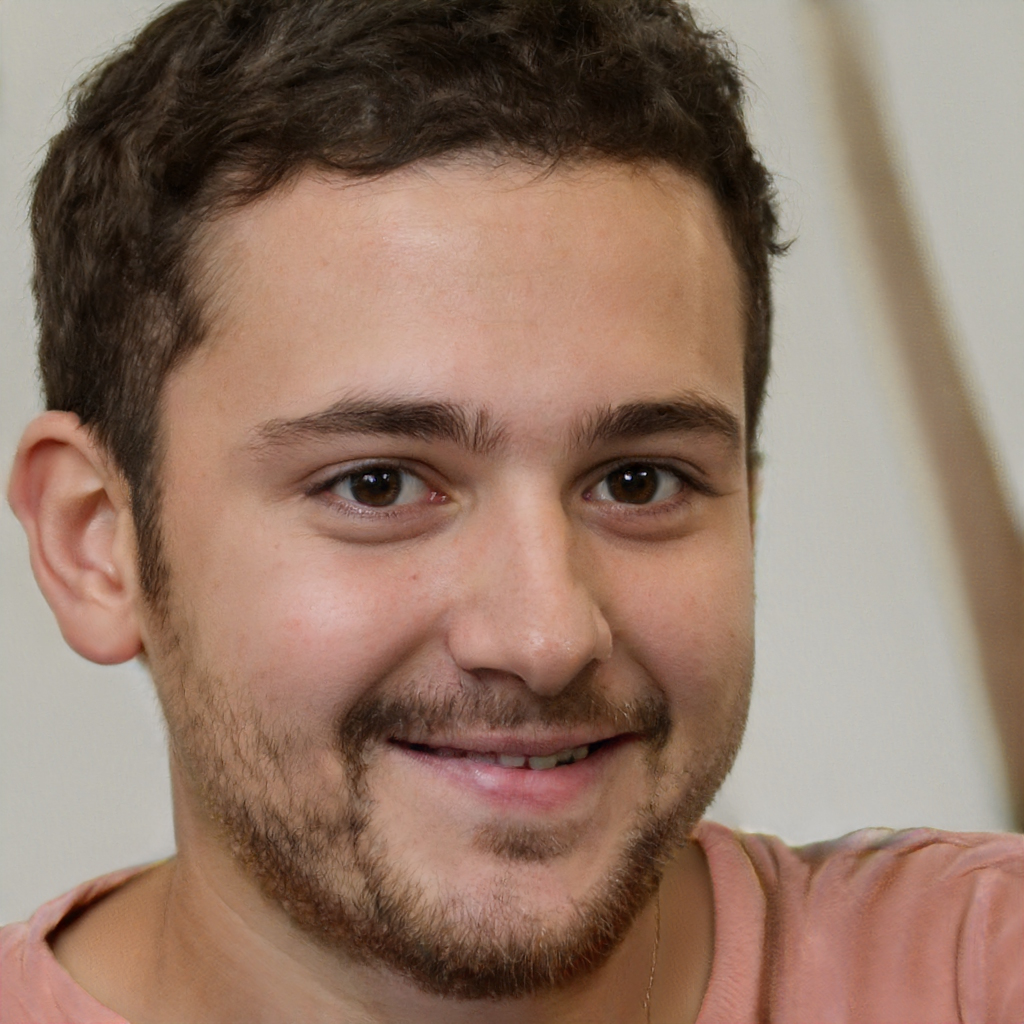
Gender: Male